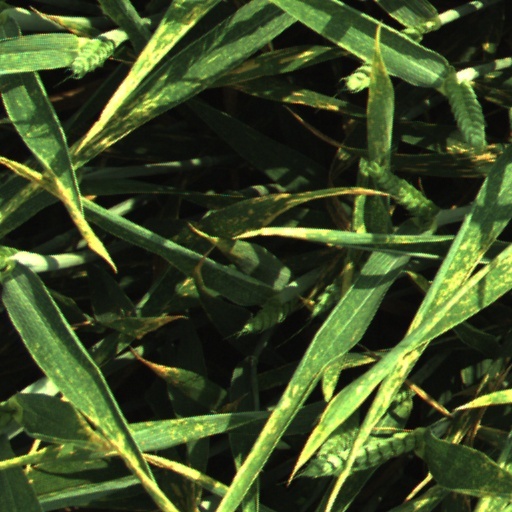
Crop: wheat